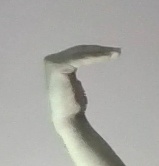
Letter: haa